Socialist Party of Washington

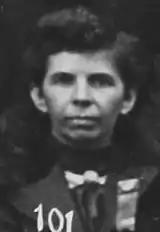
The election of Tacoma moderate Irene Smith was challenged by the left wing at the 1905 Washington state convention.

The 5th Annual Washington State Convention was held July 2–3, 1905 in Seattle. The gathering was easily controlled by the left wing faction, which removed Central Branch moderates M. Parsons and George W. Scott from the Seattle-based Local Quorum, which acted as an Executive Committee, and declared Irene Smith's contested election to the National Committee to be void. Owing to the resignation of D. Burgess, who moved to Ohio, this left both of the states seats on the National Committee open for vote, with 6 nominations made for the two positions. Constitutional restructuring was proposed which called for a State Committee of 15, with no 2 of these from the same Local, and an expanded Local Quorum of 5, including left winger Alfred Wagenknecht from Seattle. Following the convention, the outgoing State Committee, populated with members from the moderate faction, launched a last-ditch effort at the removal of State Secretary E.E. Martin, with a referendum for his removal launched by J.W. Smith of Tacoma, husband of embattled National Committee member Irene Smith. This was short-circuited by the accelerated removal of the Parsons and Scott by the rest of the State Committee in August, followed later that month by the formal election of a new Local Quorum for the state which included left wingers Wagenknecht and his brother-in-law Elmer Allison, along with three others, only one of who owed factional allegiance to the moderates.